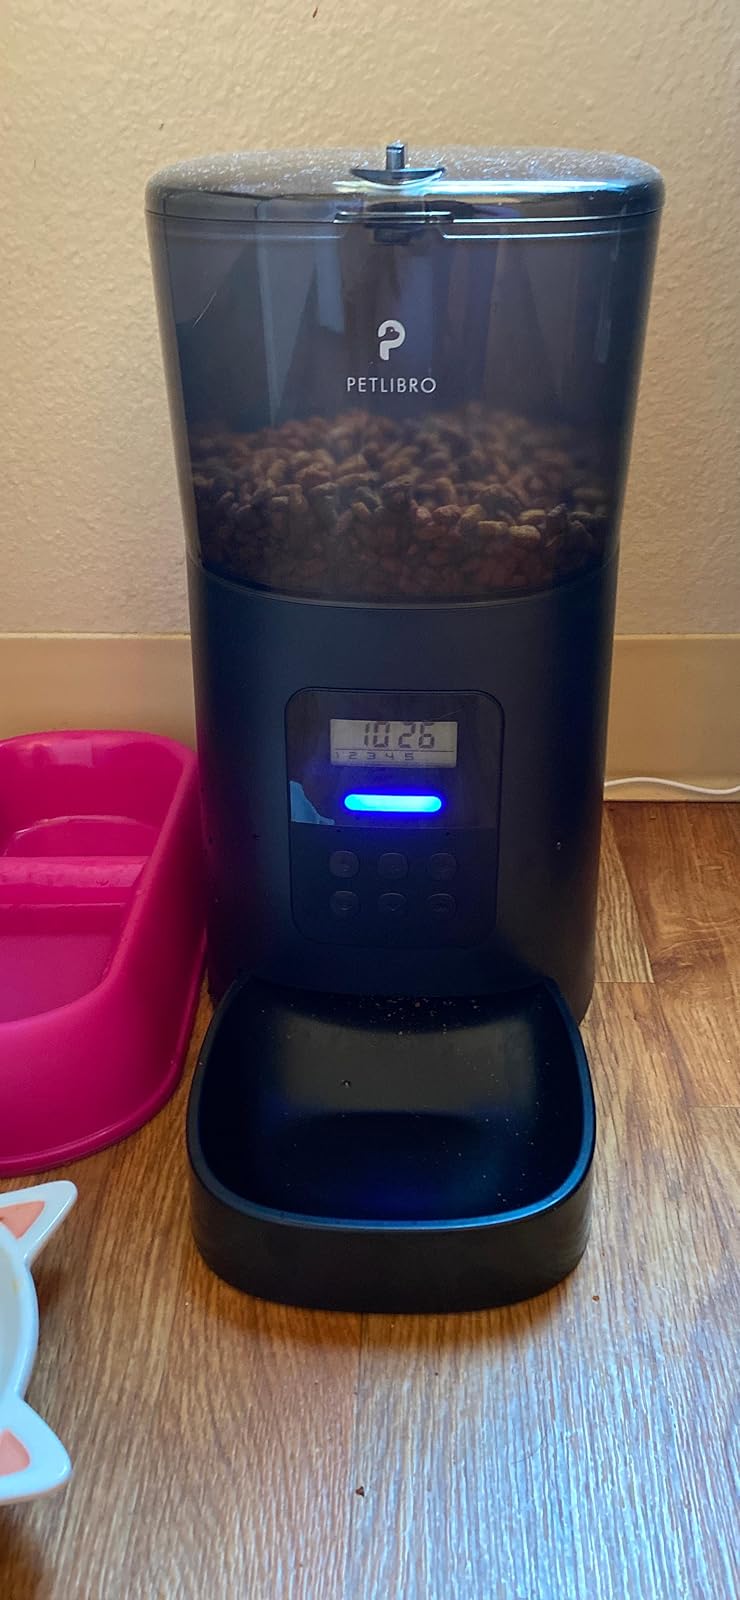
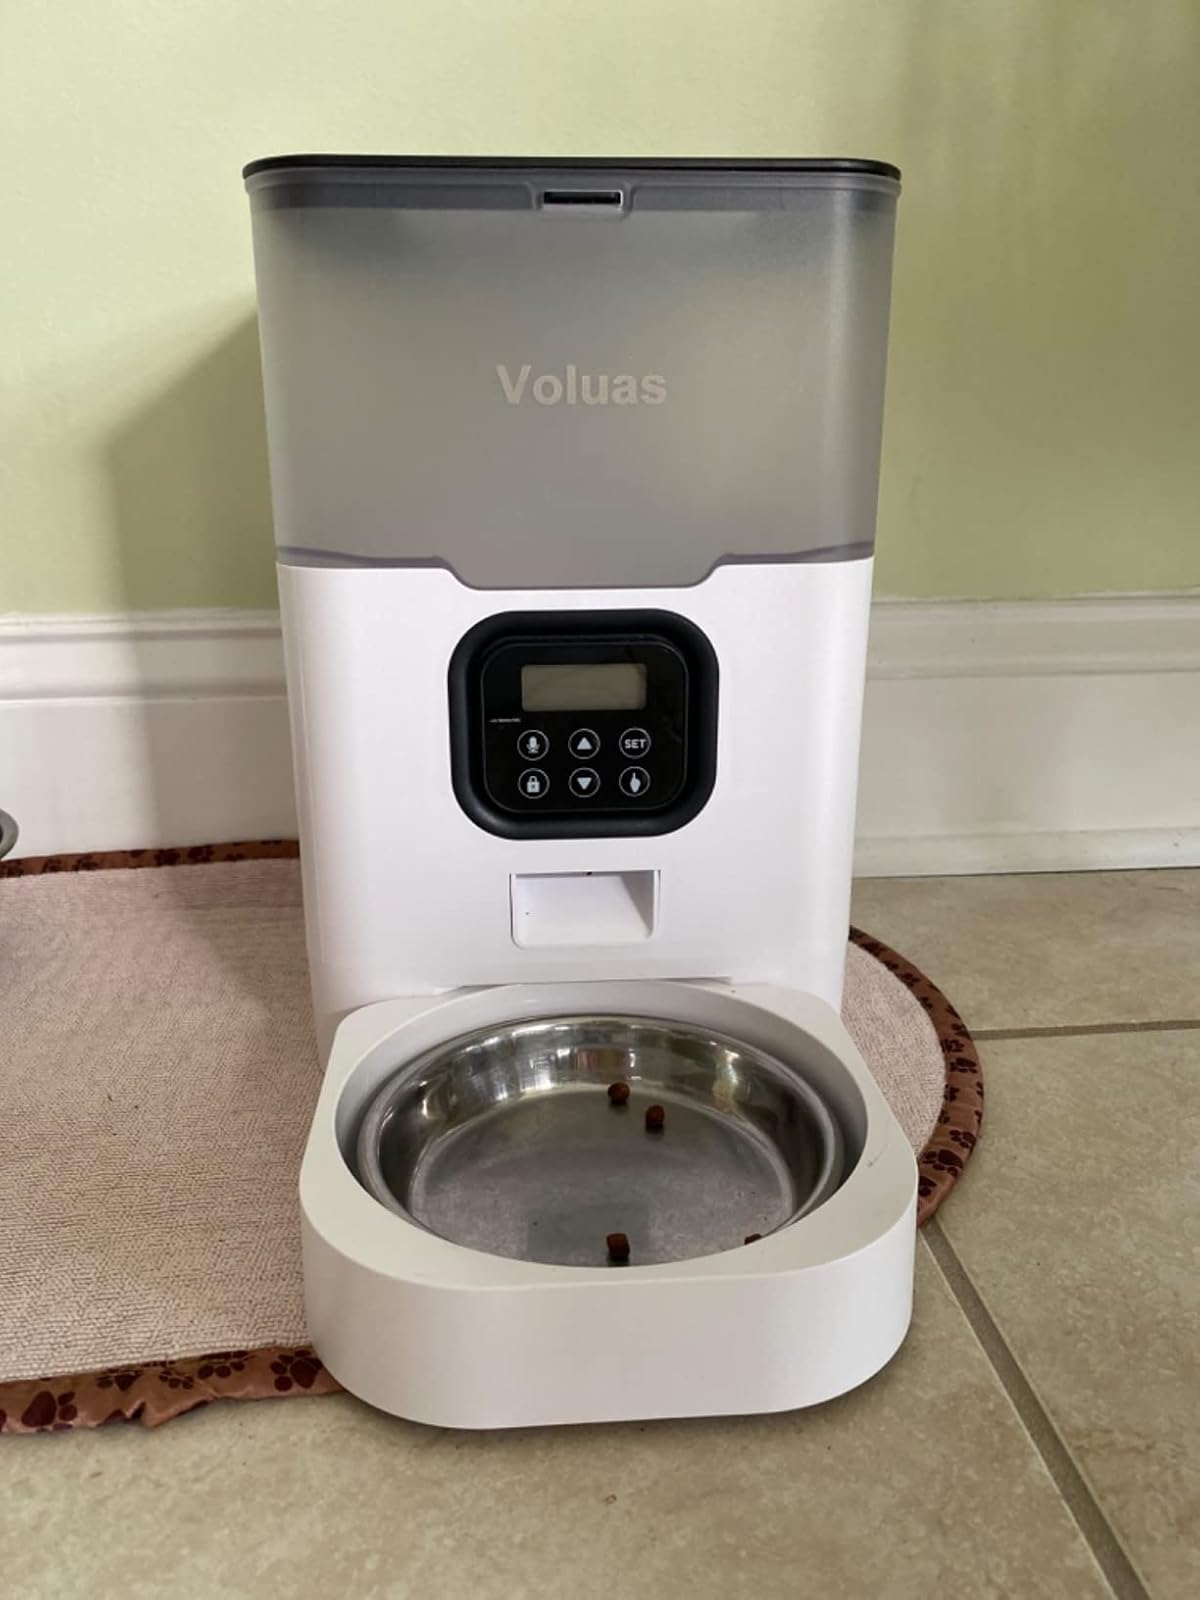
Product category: items_feeder
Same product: no